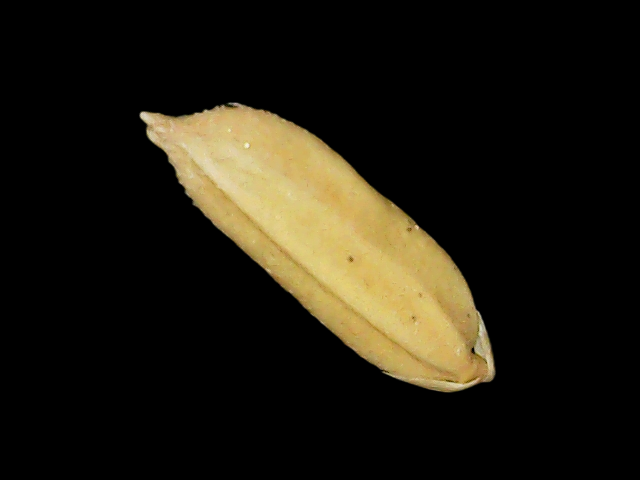
Rice variety: Binadhan24